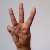
The image shows a hand gesture representing the letter 'W' in Indian Sign Language.